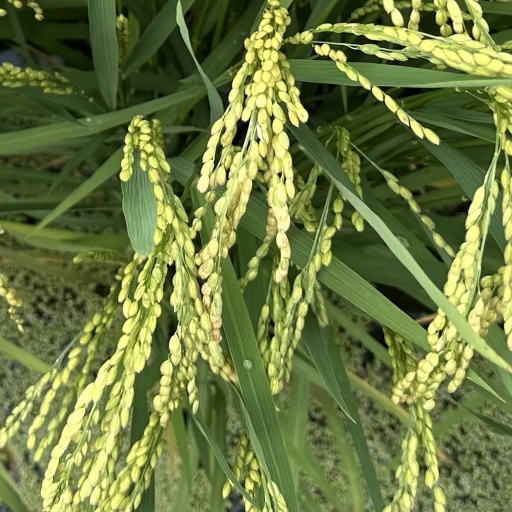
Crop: rice